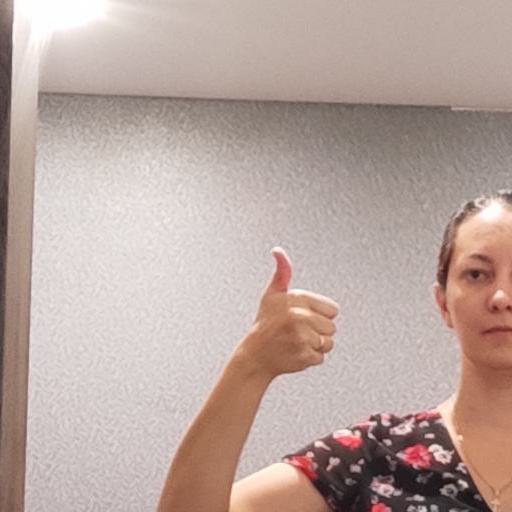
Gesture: like